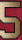
Number: 5